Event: Nepal Earthquake
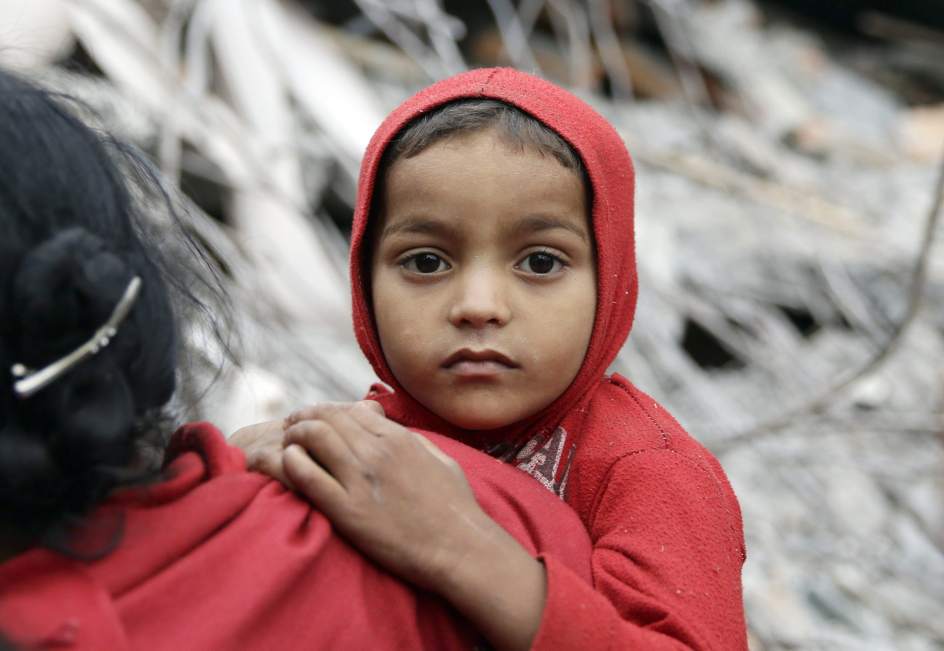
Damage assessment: no_damage